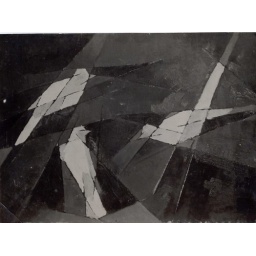
1951  60 x 45 cm. Oilpainting. This is a black and white photo of a painting in colours.